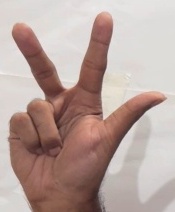
ASL sign: 3